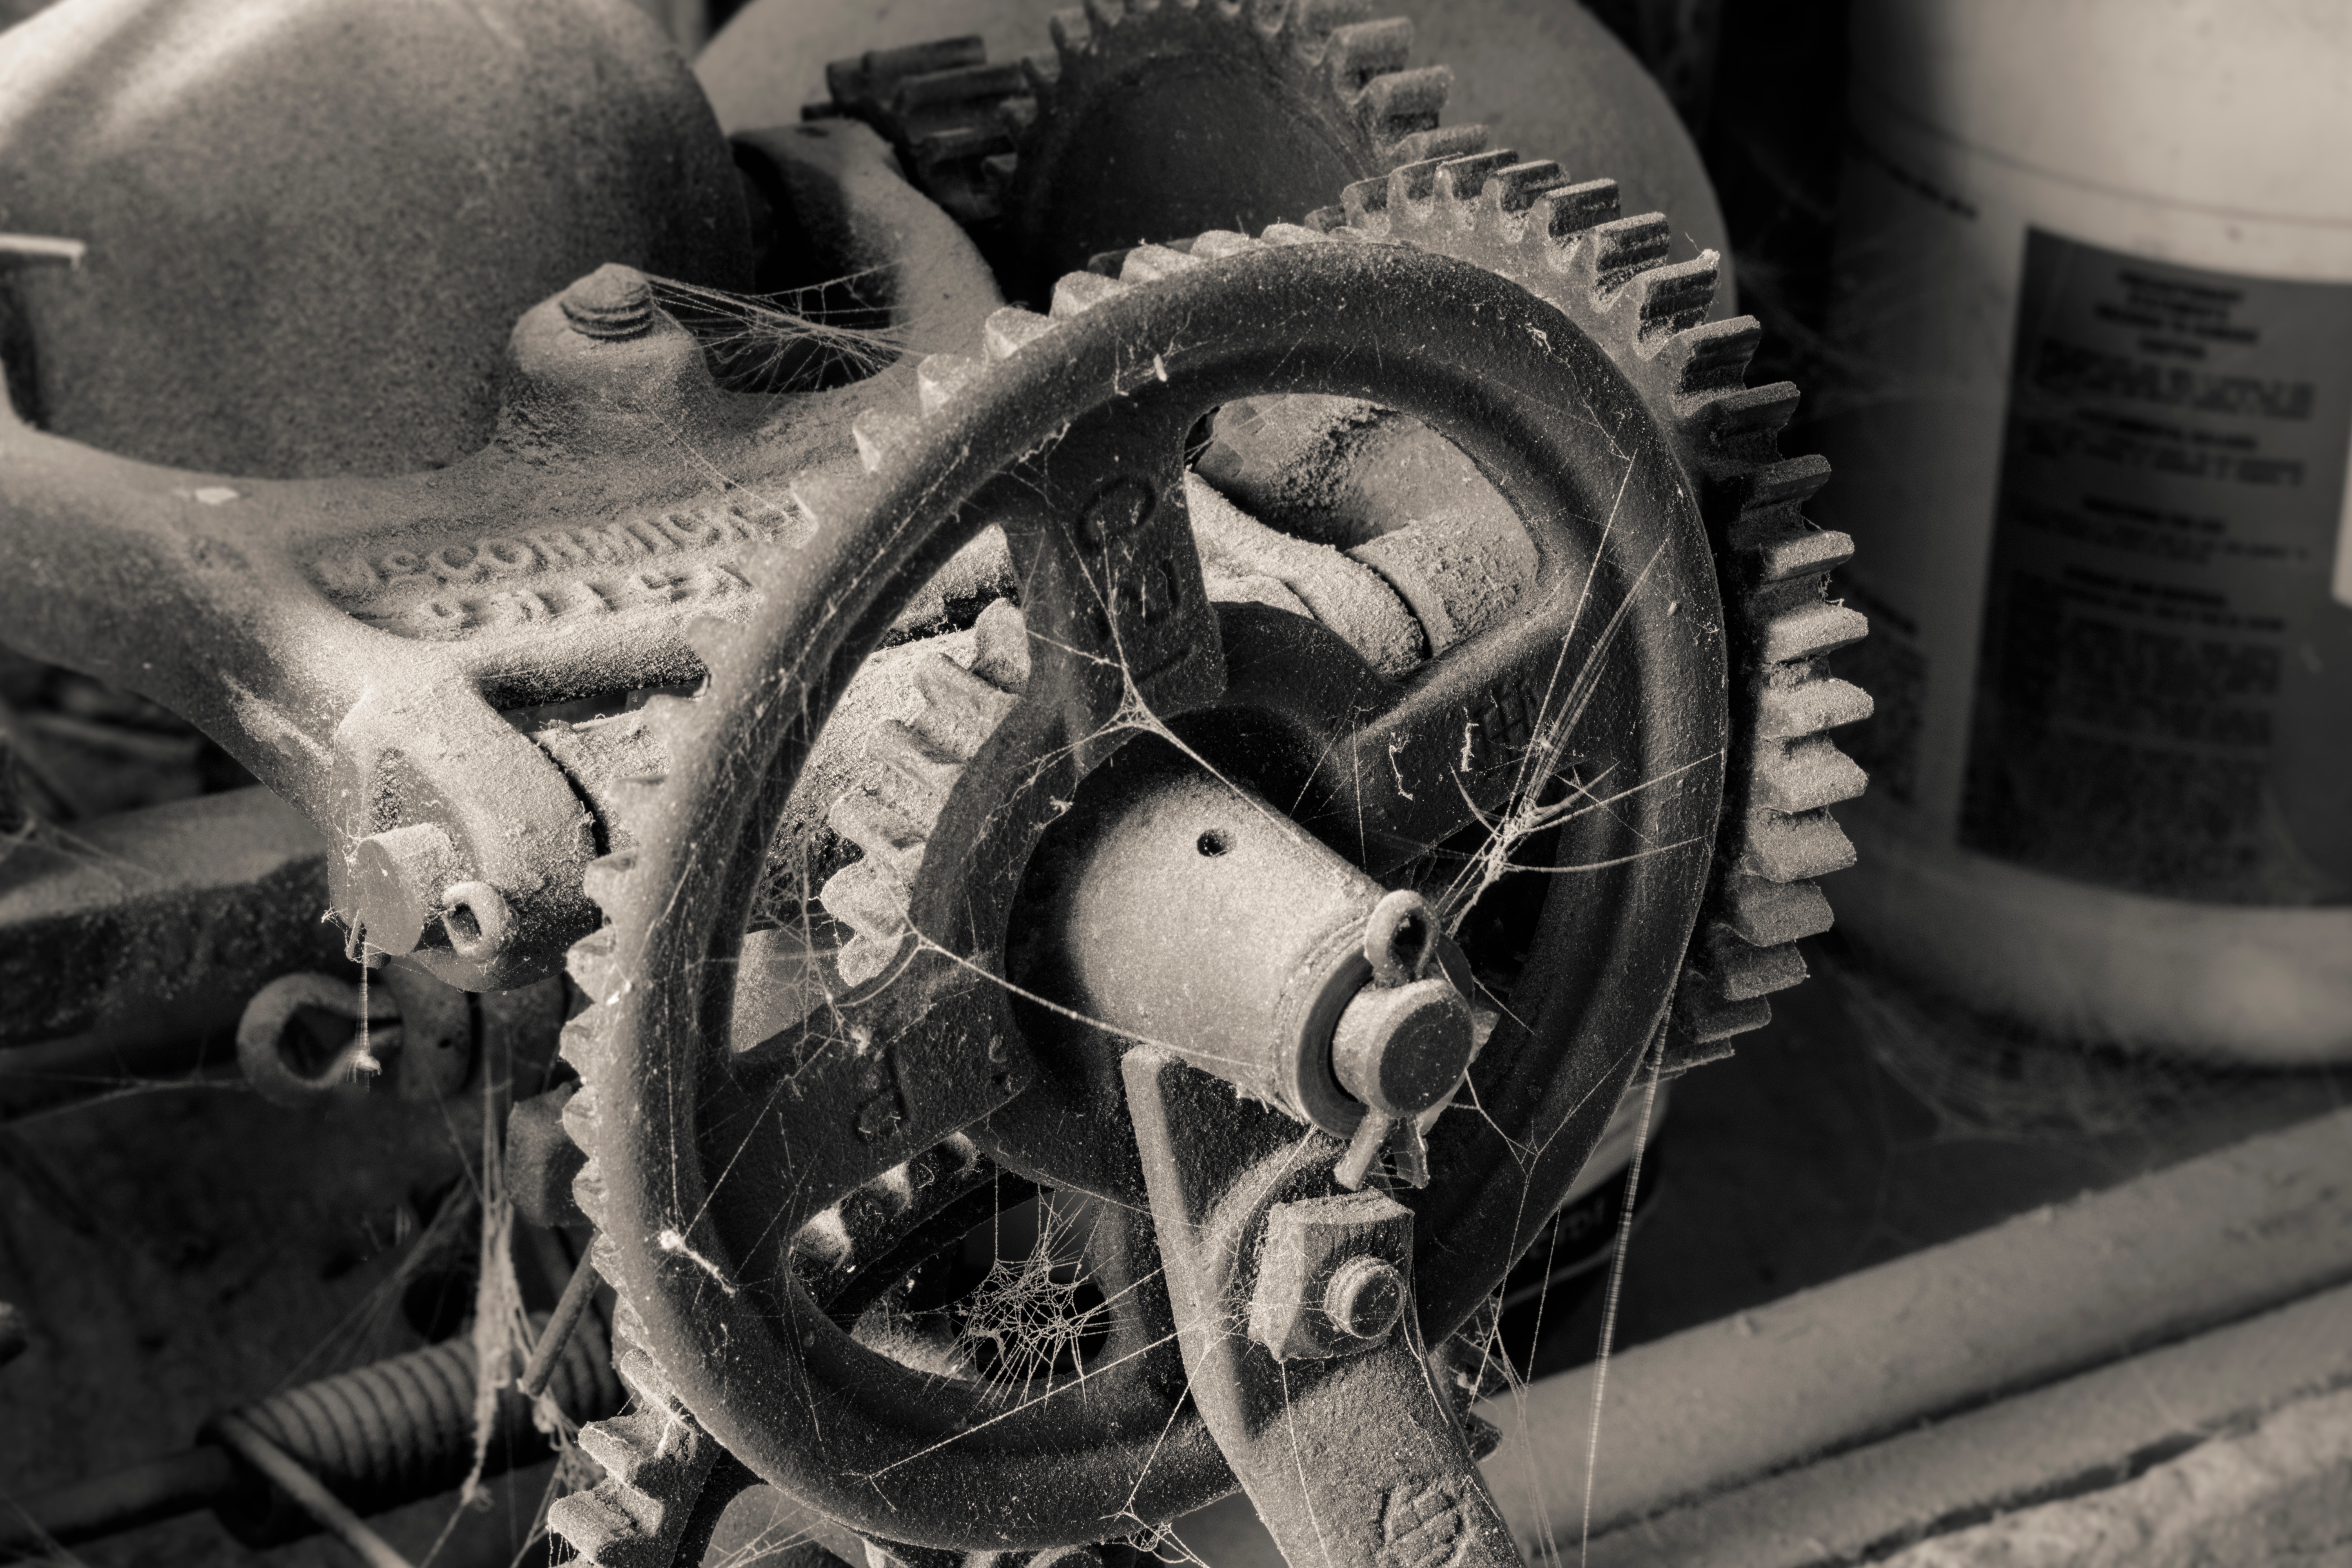
black and white, wheel, bicycle, vehicle, black, monochrome, tire, engine, auto part, monochrome photography, automotive tire